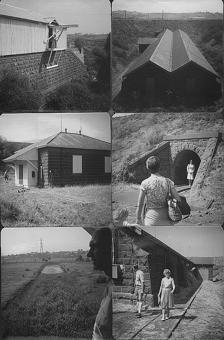
Building: Jack's Magazine
Country: Australia
Year built: 1878
Jack's Magazine (also known as the Saltwater River Gunpowder Magazine ) is located on the Maribyrnong River at Maribyrnong, Victoria . The complex opened in 1878, to provide safe storage for bonded gunpowder and explosives imported into the colony of Victoria. The twin bluestone vaulted buildings are concealed behind high earth mound blast walls, and a tall bluestone wall, with a canal connecting it to the river. It was designed by government architect, William Wardell , Inspector General, Public Works Department and built by contractor George Cornwell . Various views of Jacks Magazine courtesy of the Footscray Historical Society It is registered by the National Trust, and listed on the Victorian Heritage Register. The associated Footscray Ammunition Factory was mostly demolished and redeveloped for the Delfin Lend Lease Corporation's Edgewater estate. Jack's Magazine was proposed to be redeveloped for a commercial use, but following several calls for expressions of interests it was decided that public ownership was the only practical management for the historic site. Jack's Magazine is now managed by Working Heritage – a committee appointed by the Victorian Government to manage heritage properties on Crown Land. In an interview on the SBS the local Peter Haffenden asserted that, from Jack's Magazine, "all the bullets, all the .303s bullets used in Gallipoli , in Egypt, in the Somme , in Amiens " were all made by the munition company, whose main factory was based at Jack's Magazine. References